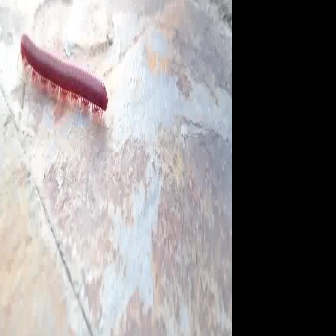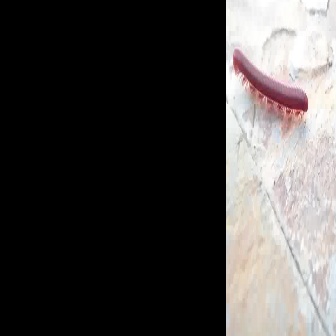
  Please identify the target specified by the bounding box [16,31,107,122] in the first image and locate it in the second image. Return the coordinates in [x_min,y_min,x_max,y_max] format.
Answer: [230,46,308,123]